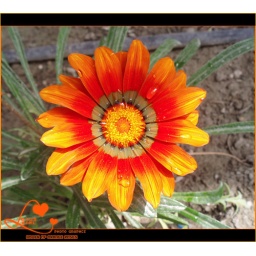
An orange flower in the house garden